Weather of 2010

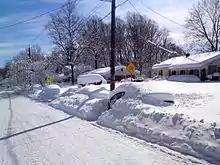
In Rockville, Maryland, cars were buried under more than of snow by 8:45 am EST on February 6.

The snow storms of February 6 and 7 left record levels of snow in many cities. Approximately of snow had fallen by midday on Saturday. The mayor of Washington, D.C., and the governors of Virginia and Maryland declared states of emergency as the storm hit both Washington, D.C., Virginia, Maryland, West Virginia, Delaware, Pennsylvania and New Jersey. Amtrak canceled several trains between New York and Washington, D.C., and also between Washington, D.C., and some southern destinations. The storm arrived less than two months after a December storm dumped more than of snow in Washington, D.C. Many power outages were also reported in the city.